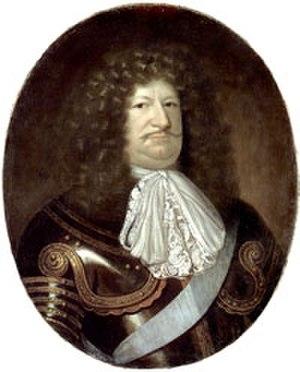
La guerre de Scanie se déroula de 1675 à 1679 et opposa la Suède, alliée de la France, au Danemark, allié des Provinces-Unies, et à l'électorat de Brandebourg. Le conflit s'est déroulé principalement en Scanie, province disputée entre le Danemark et la Suède, et en Poméranie.